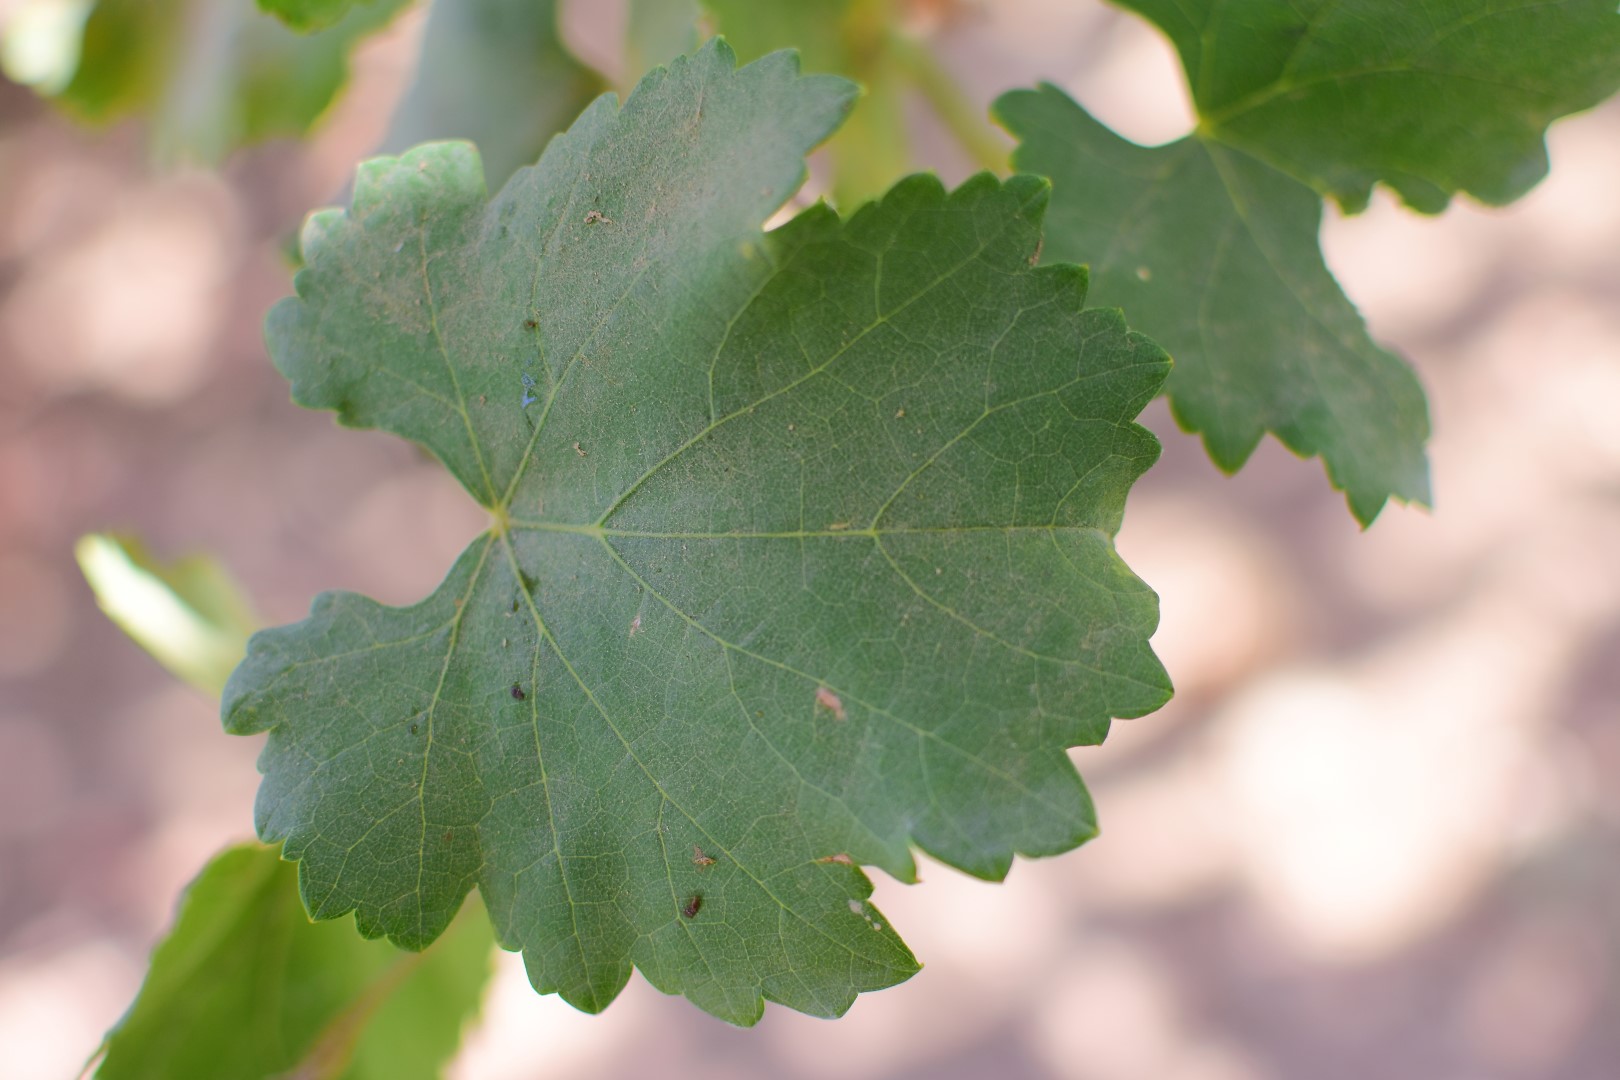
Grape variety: Frinsi